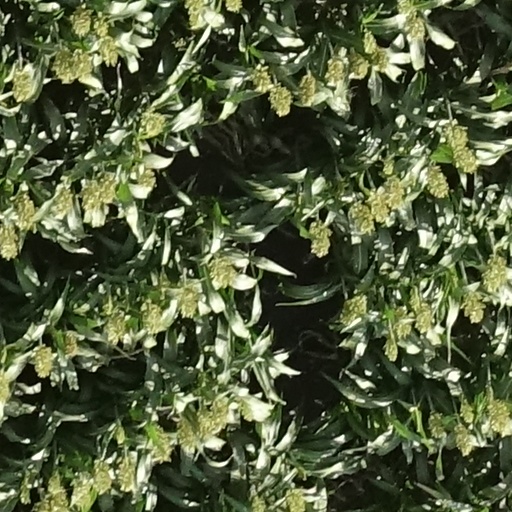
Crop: sorghum